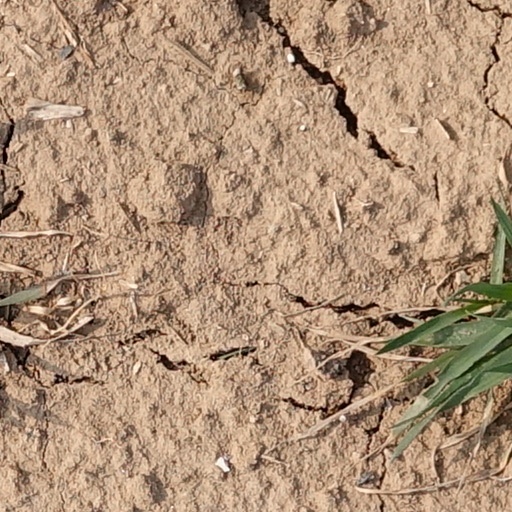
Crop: wheat